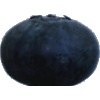
Label: blueberry